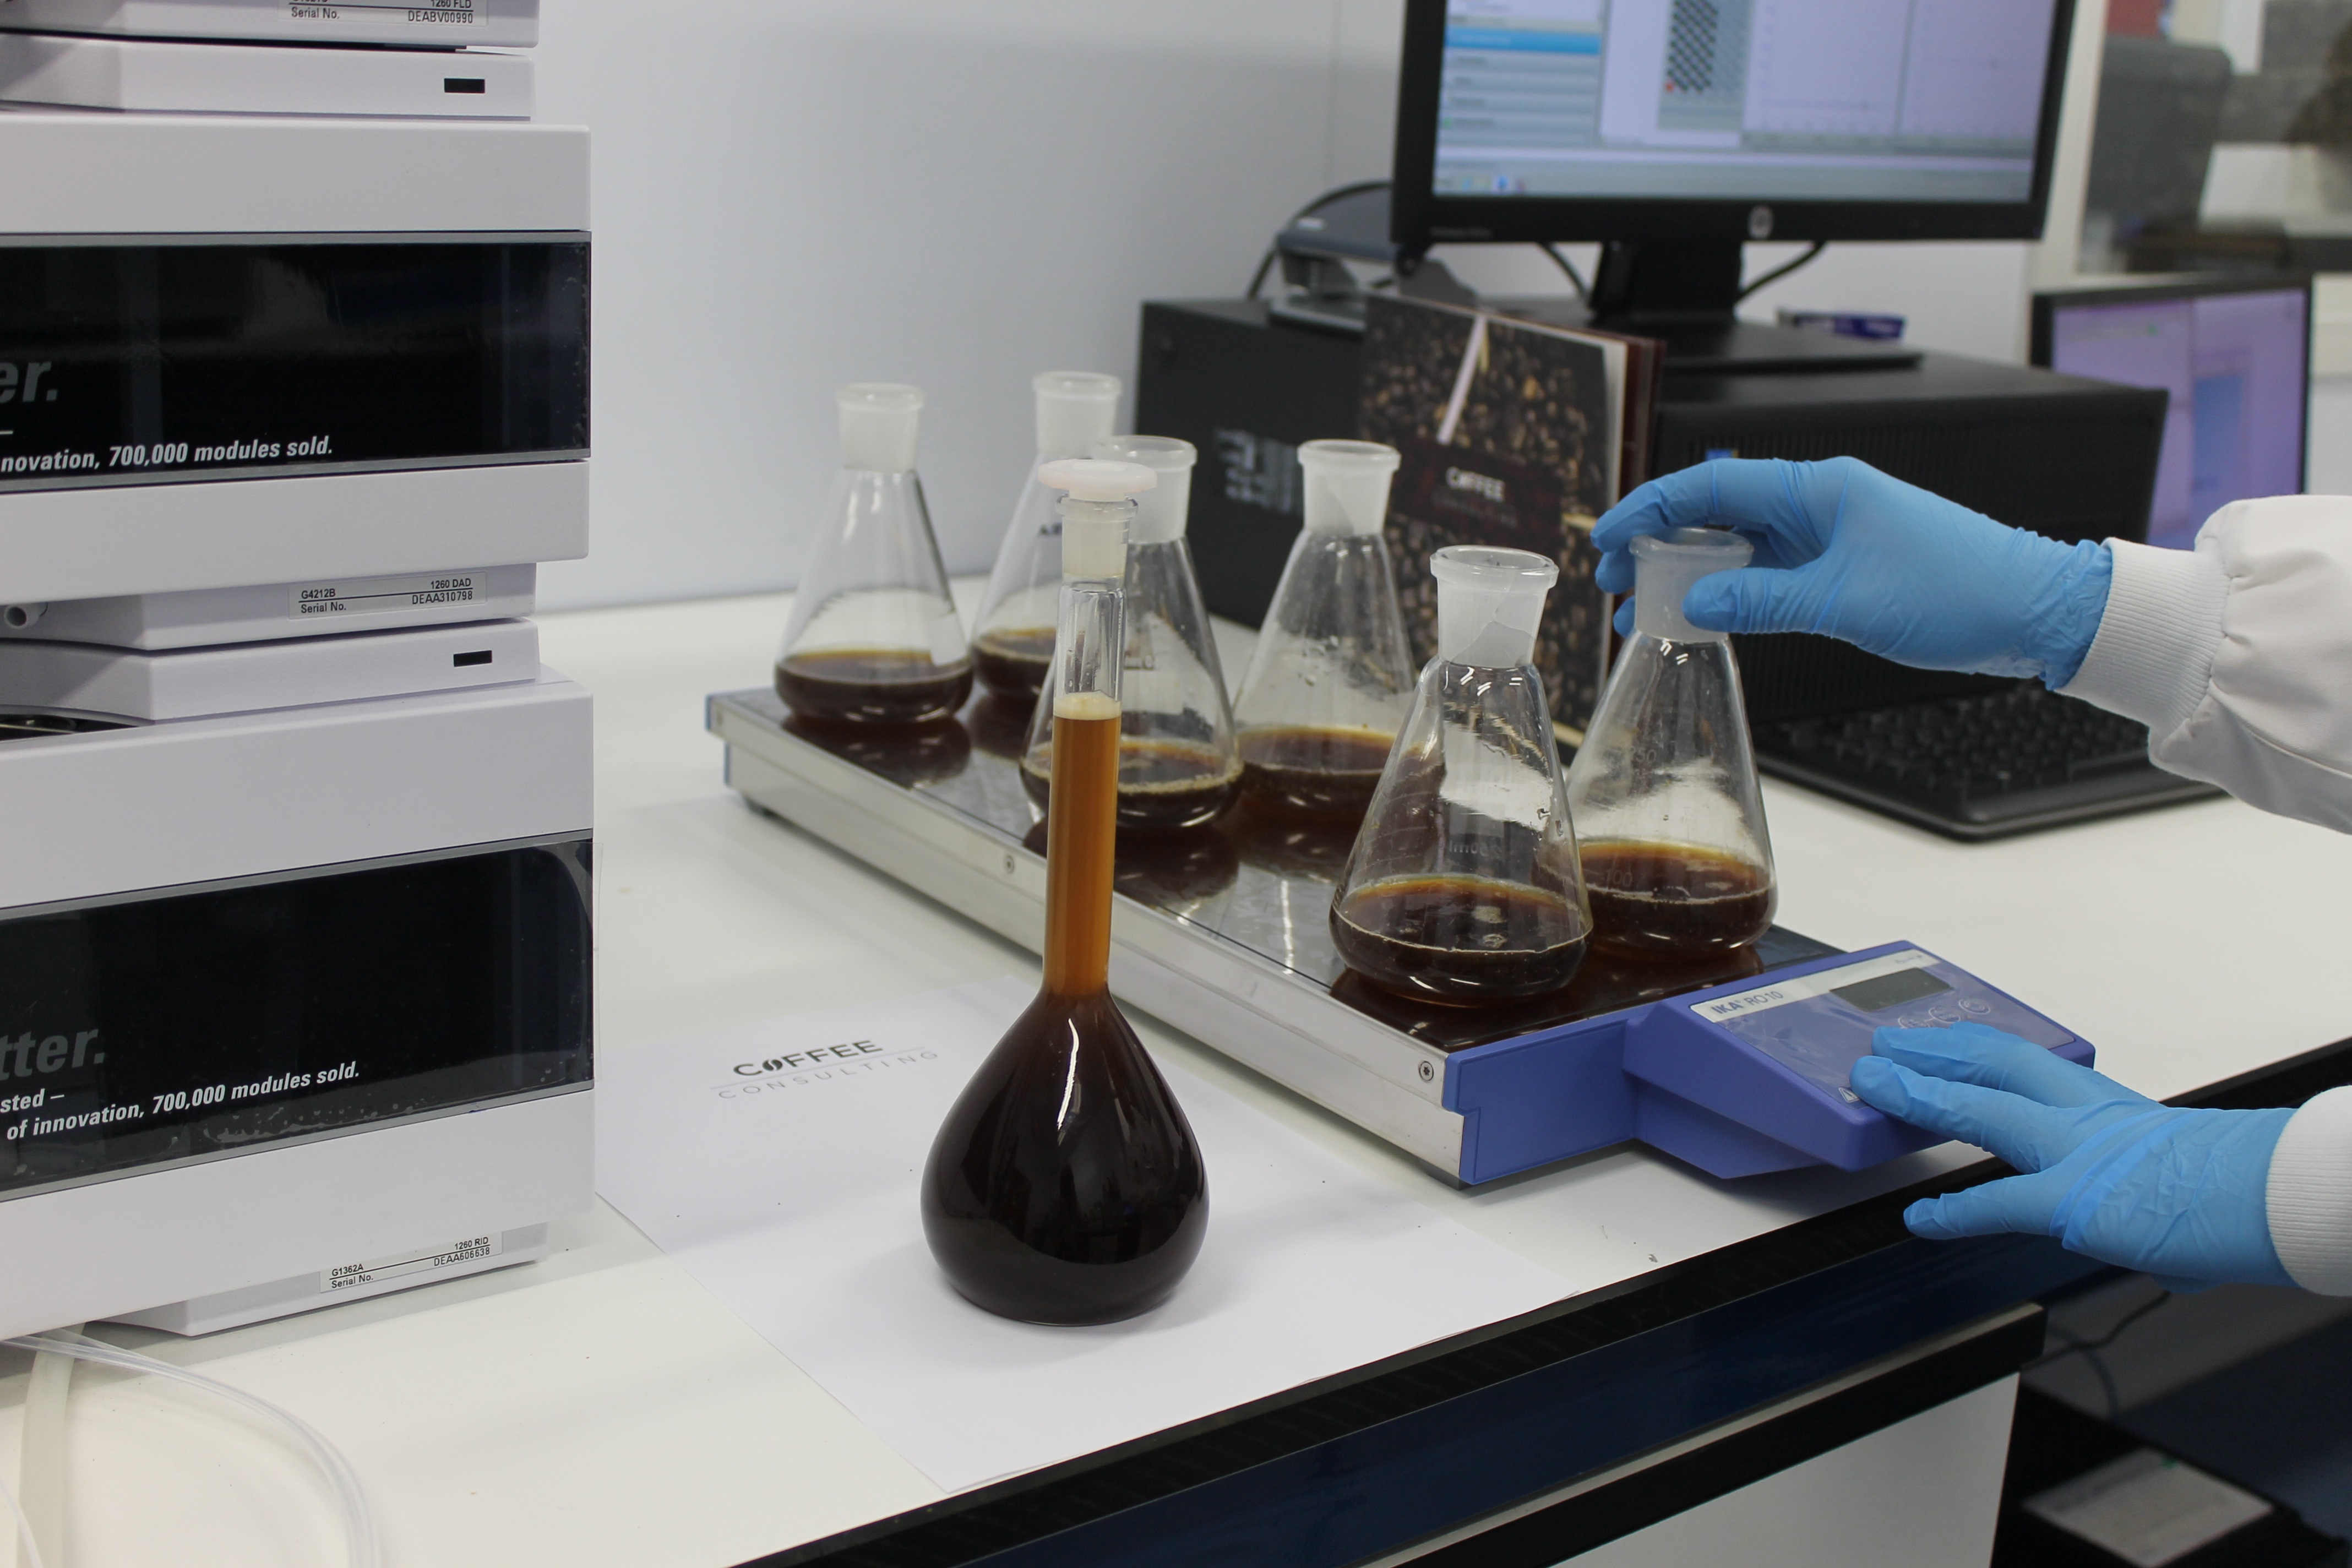
table, coffee, glass, room, caffeine, design, laboratory, quality, lab, analysis, consulting